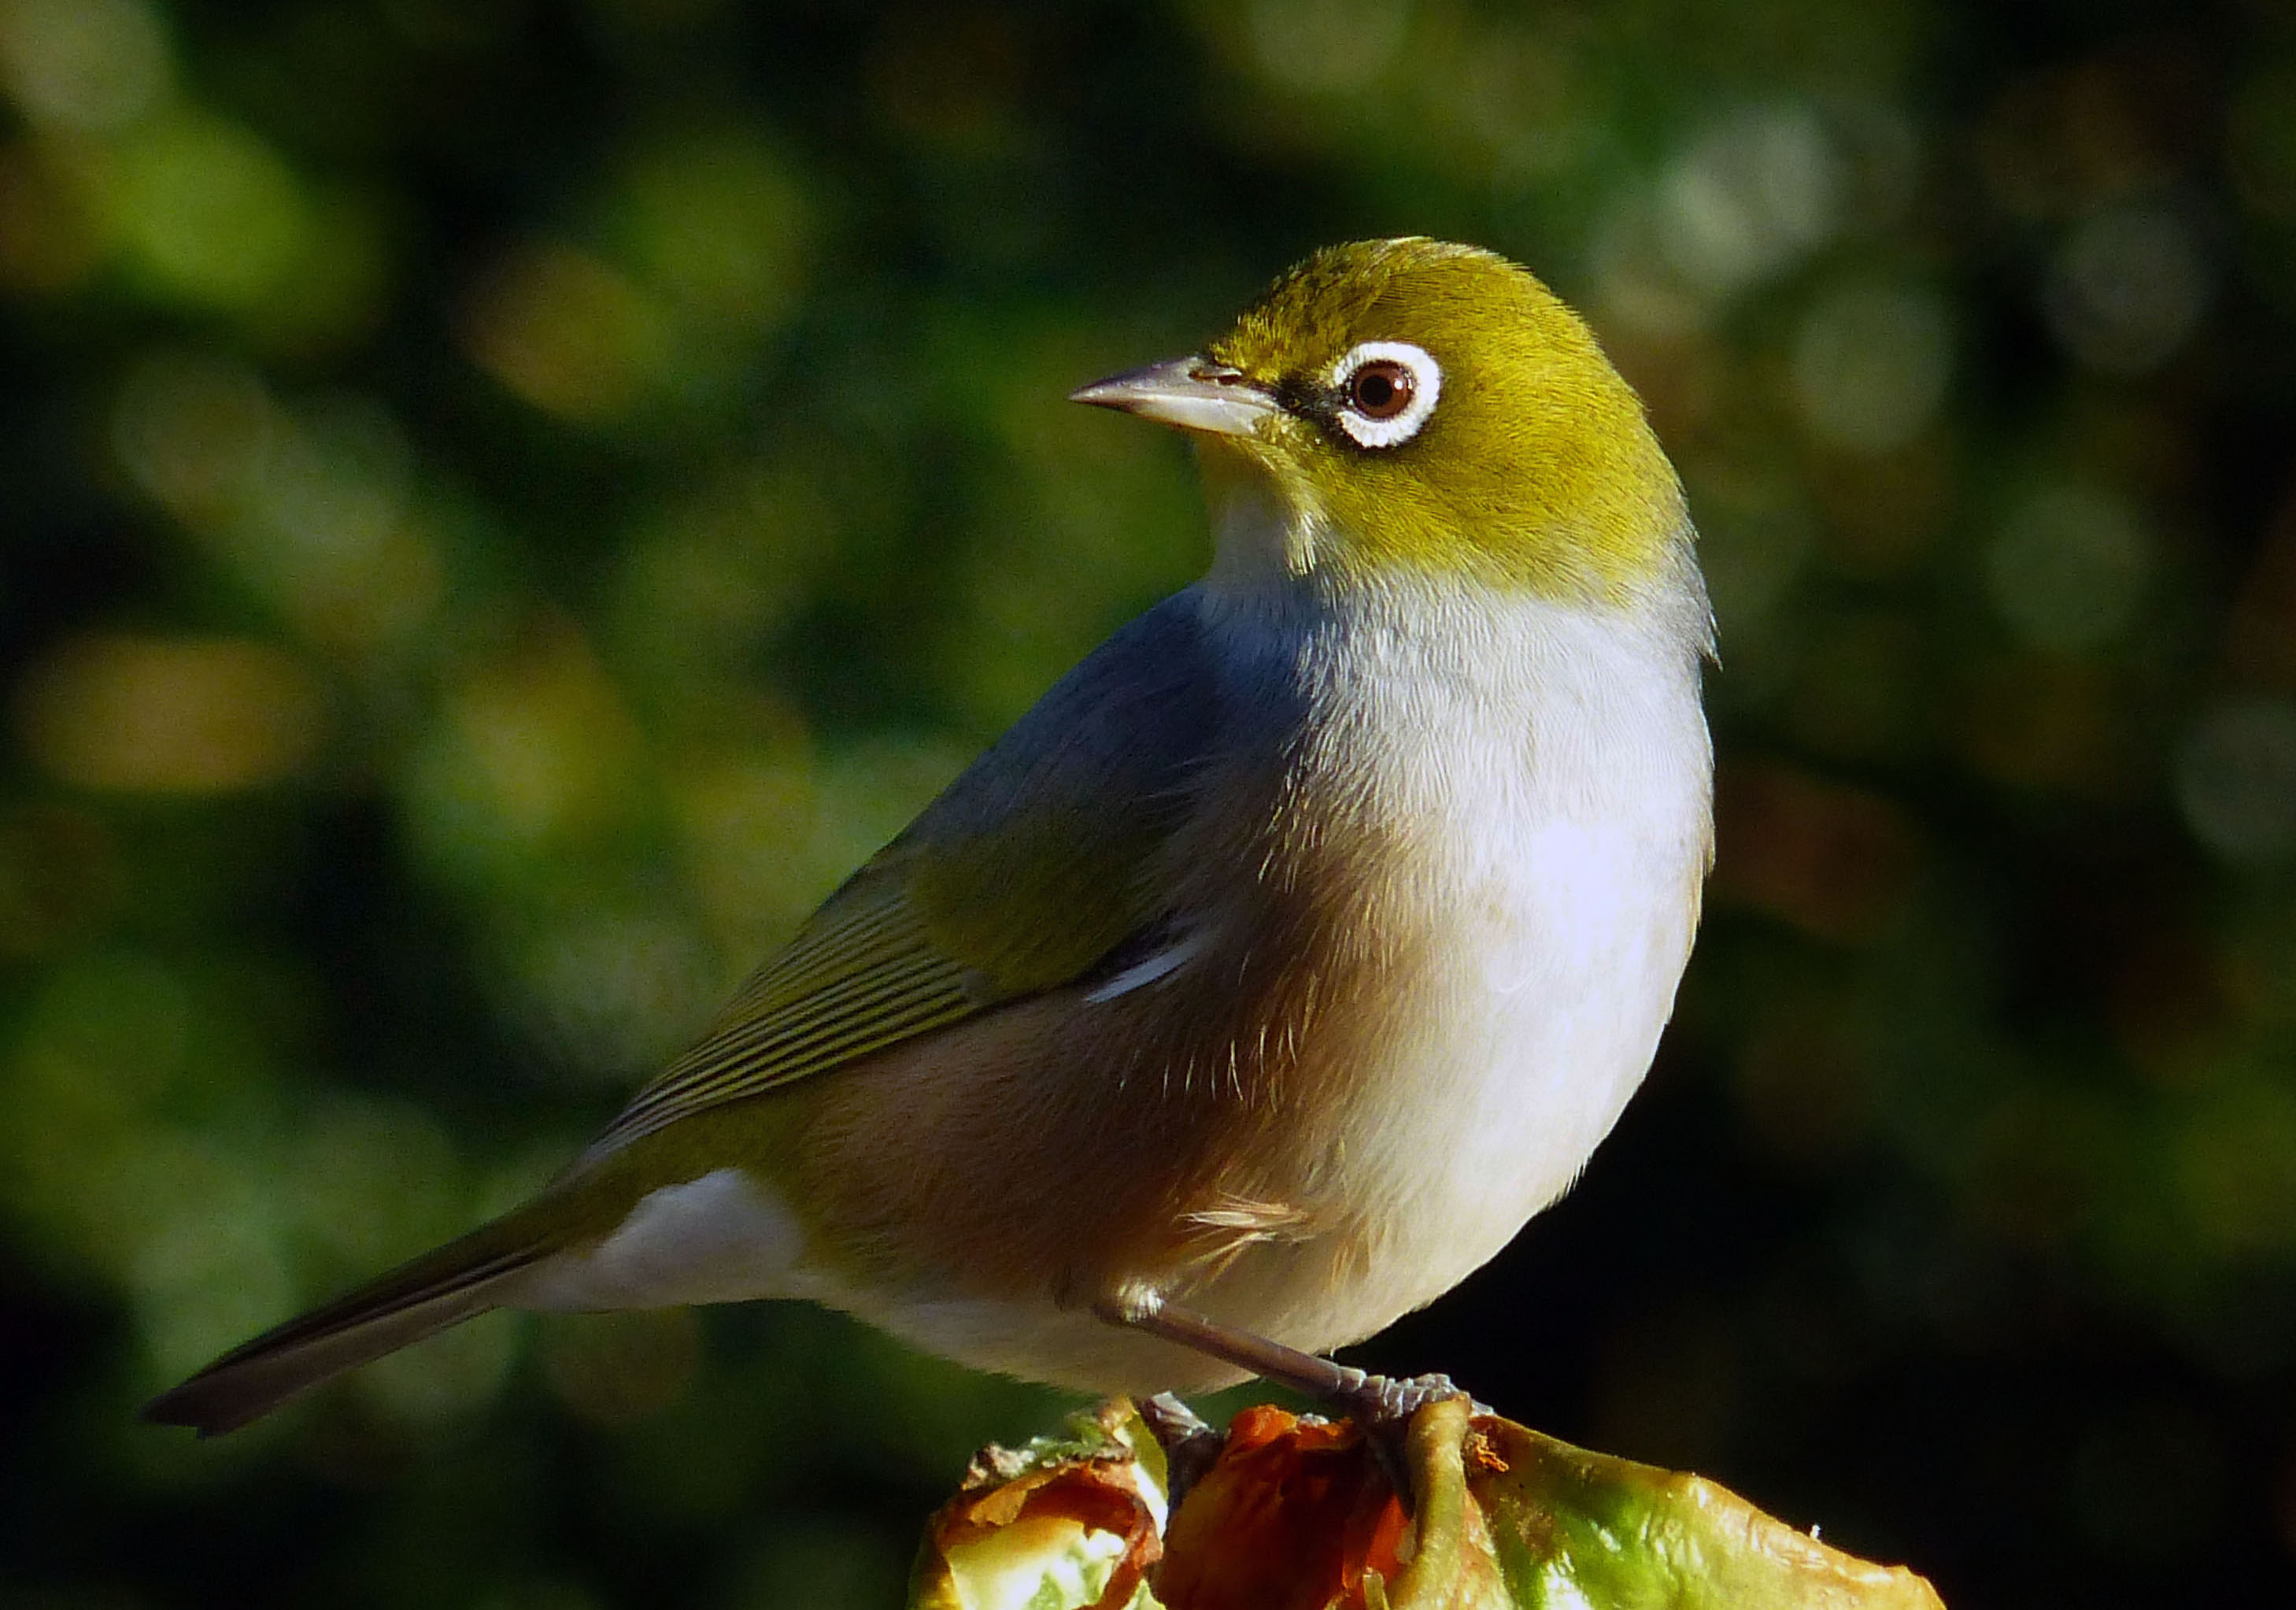
nature, bird, wildlife, beak, robin, fauna, close up, birds, birdfeeder, vertebrate, finch, bridgecameras, silvereye, waxeye, flickrsbestcreatures, smallbirds, feathwrs, lumnixfz200, blackbird, brambling, old world flycatcher, perching bird, emberizidae, cinclidae, nightingale, european robin